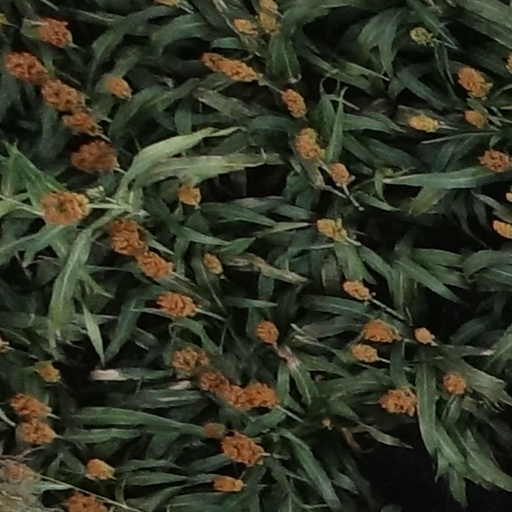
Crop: sorghum